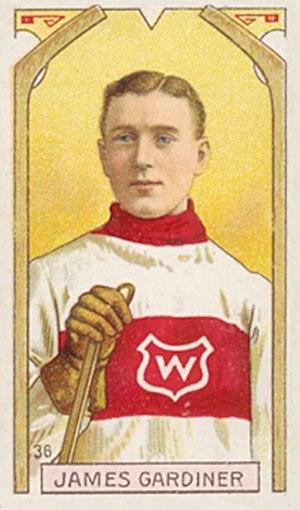
James Henry Gardner, dit Jimmy Gardner, est un joueur professionnel de hockey sur glace. Il est admis au temple de la renommée du hockey en 1962. Jimmy Gardner a remporté quatre Coupes Stanley en tant que joueur à Montréal.